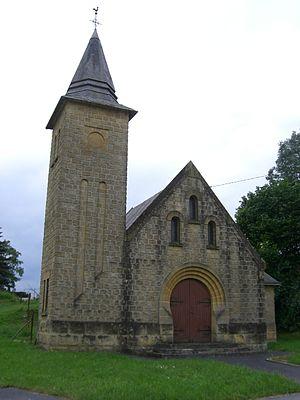
Saint-Georges est une localité de Landres-et-Saint-Georges et une ancienne commune française, située dans le département des Ardennes en région Grand Est.
Landres-et-Saint-Georges est une commune française, située dans le département des Ardennes en région Grand Est.